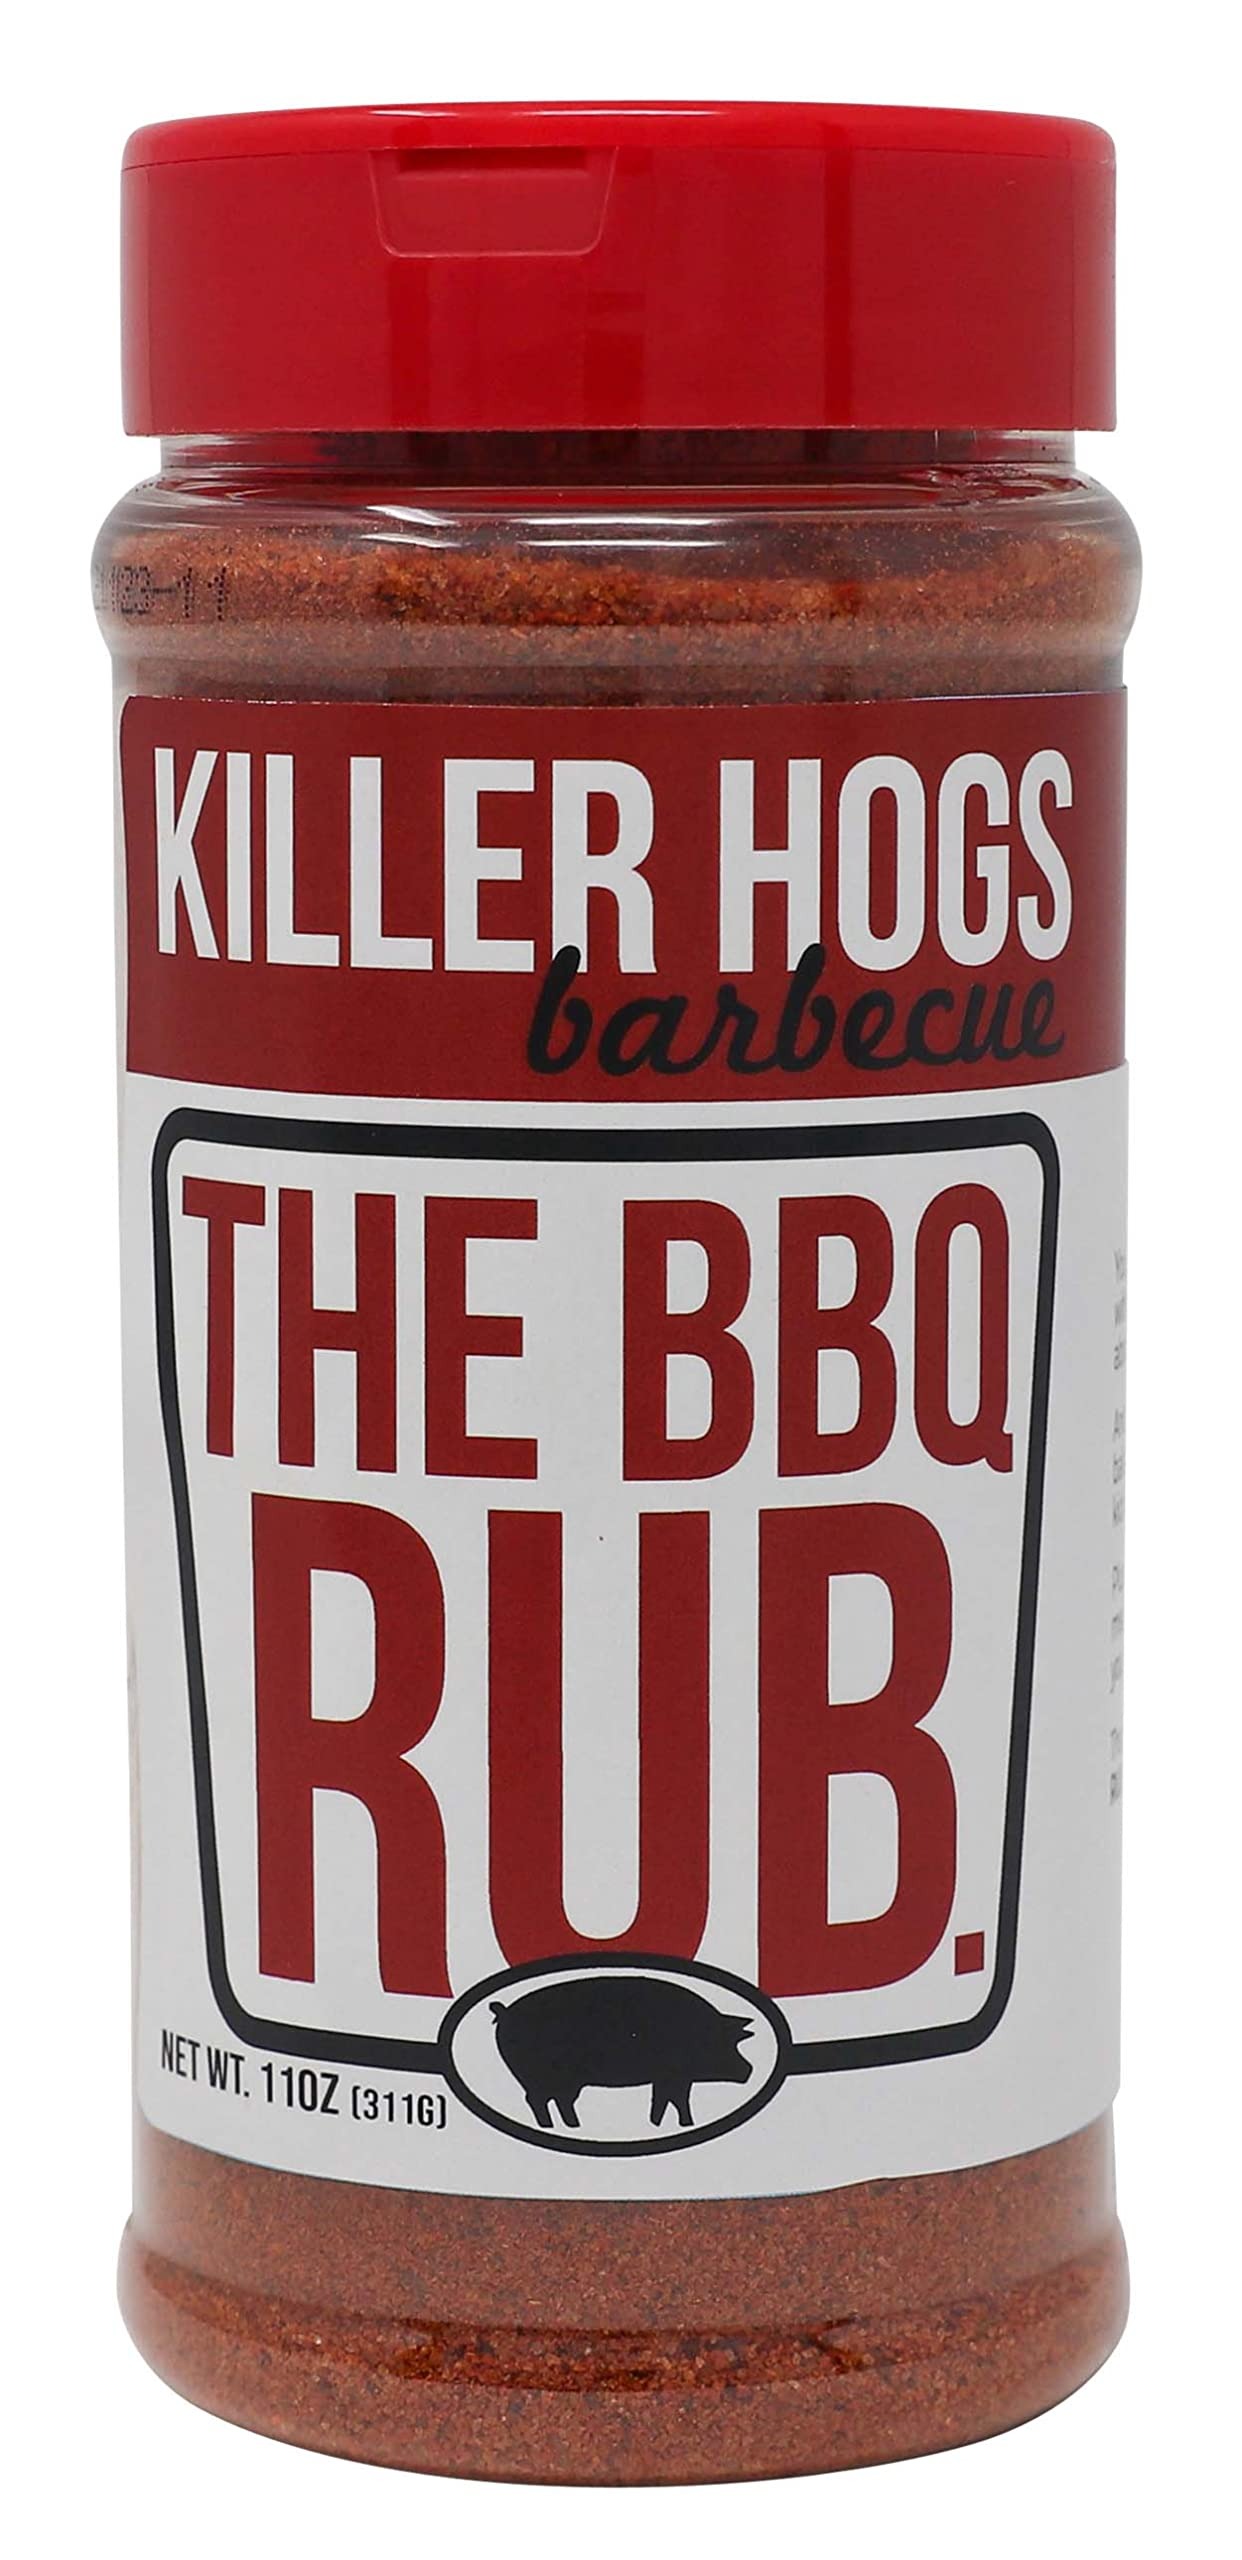
Item Name: Killer Hogs The BBQ Rub | Championship Grill Seasoning for Beef, Steak, Burgers, Pork, and Chicken | 11 Ounces
Bullet Point 1: CHAMPIONSHIP BBQ RUB - The BBQ rub was developed and is used by the Killer Hogs Championship BBQ team
Bullet Point 2: HIGHEST RATED RUB - We've been making this rub for over 10 years, shipping tens of thousands across the United States, and satisfying professional pitmasters, amateurs, backyard BBQ enthusiasts, chefs, and everyone in between
Bullet Point 3: DESIGNED FOR CONSISTENT RESULTS - We developed this rub so you don't have to worry about seasoning your meat or veggies. The BBQ Rub provides a consistent and delicious flavor you can count on time and time again
Bullet Point 4: NO RISK AND NO HASSLE - For almost a decade, we have been delighting customers. If you are not satisfied with your purchase of any Killer Hogs product, please contact us and we'll gladly refund your money. That's it - no questions, no hassle, no risk.
Bullet Point 5: MADE IN THE USA - We pride ourselves in manufacturing all our products in the USA using the highest quality ingredients
Product Description: You don't win BBQ Championships without knowing a thing or two about seasoning meat. And this rub has it all. flavor. balance. sweetness. and a nice little kick at the end. That's why this rub is THE BBQ RUB period.
Value: 11.0
Unit: Ounce

Price: 9.49